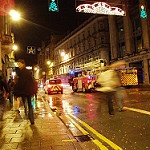
Scene: Outdoor